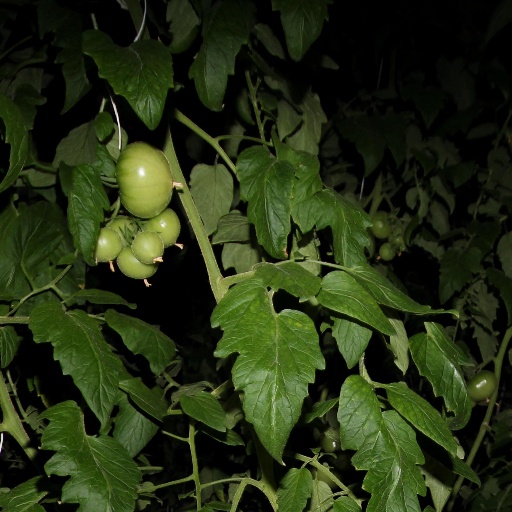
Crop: tomato